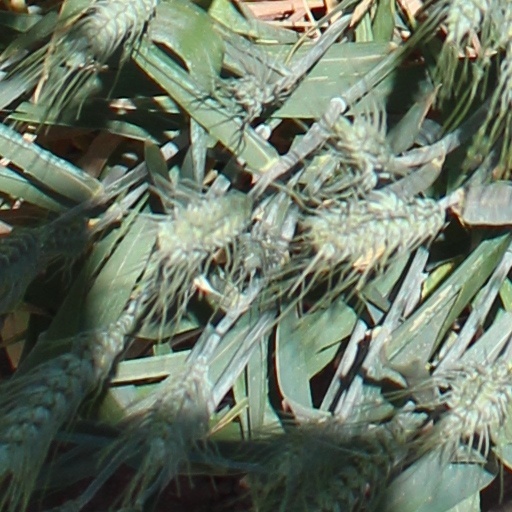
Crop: wheat